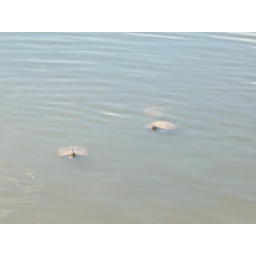
There were several turtles in the lake. The ducks would swim over them to find food.